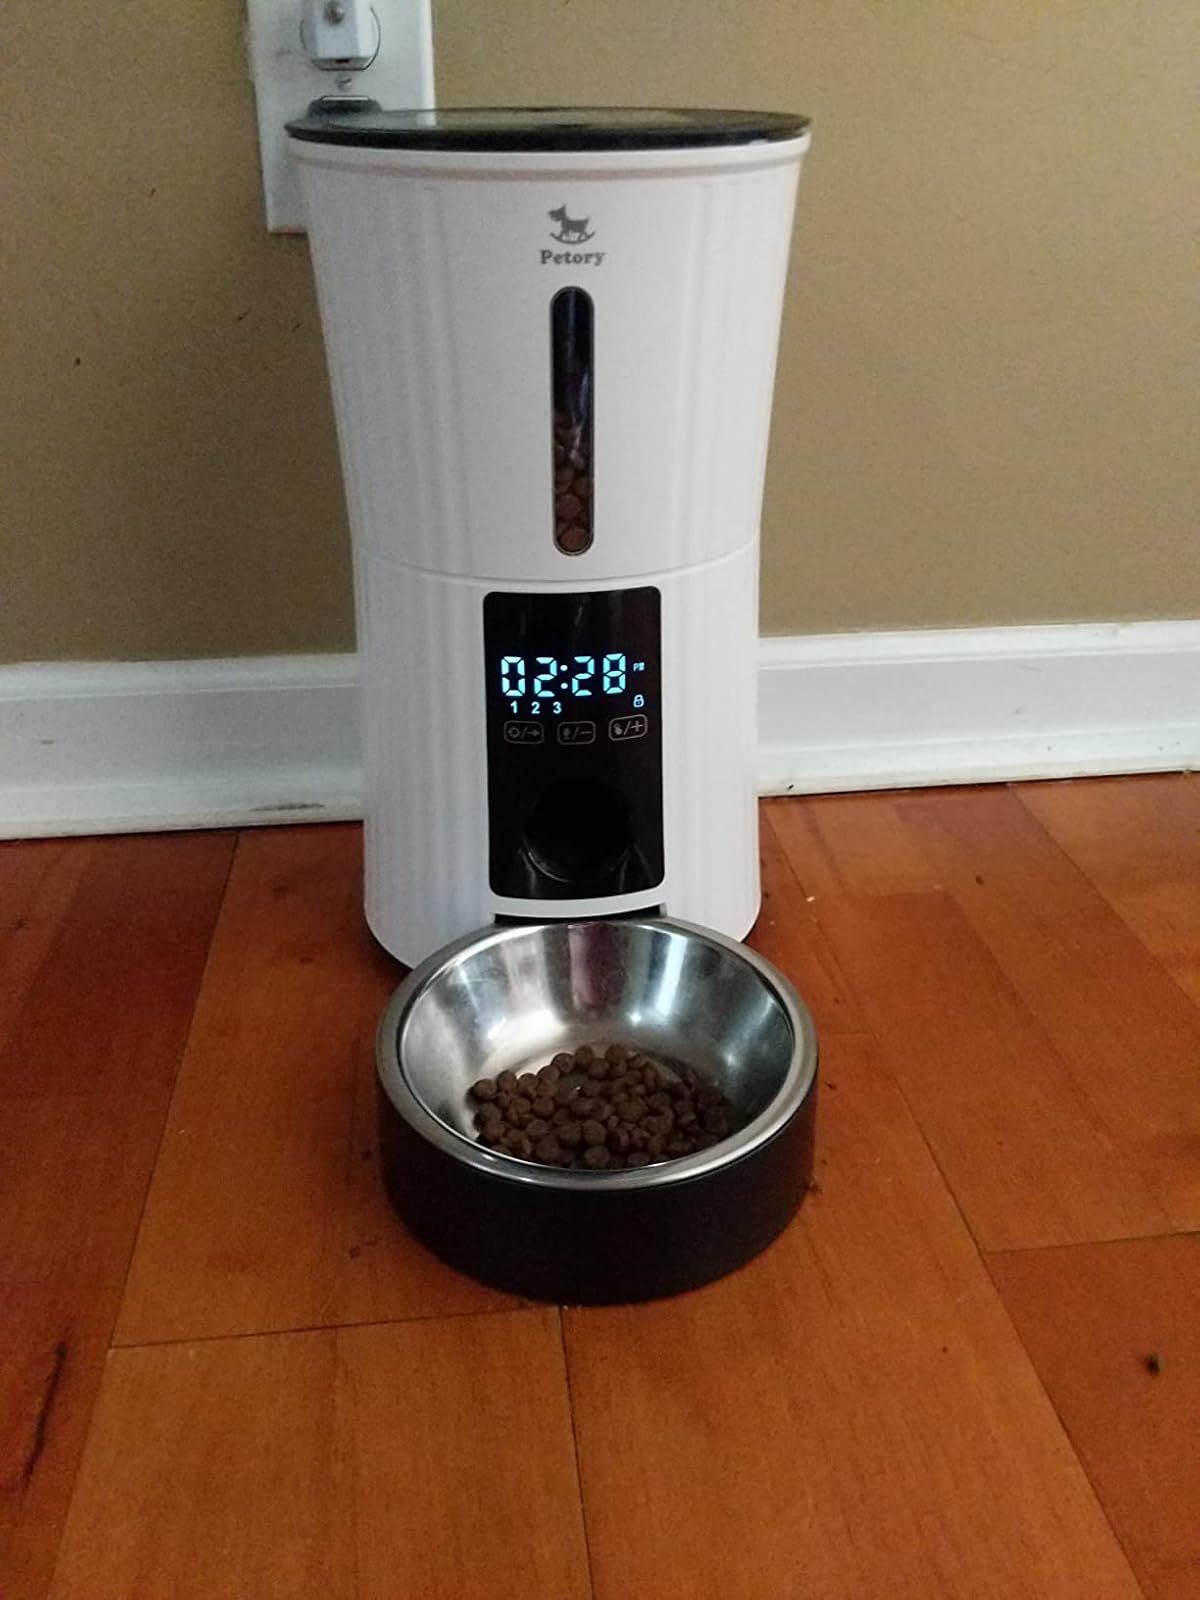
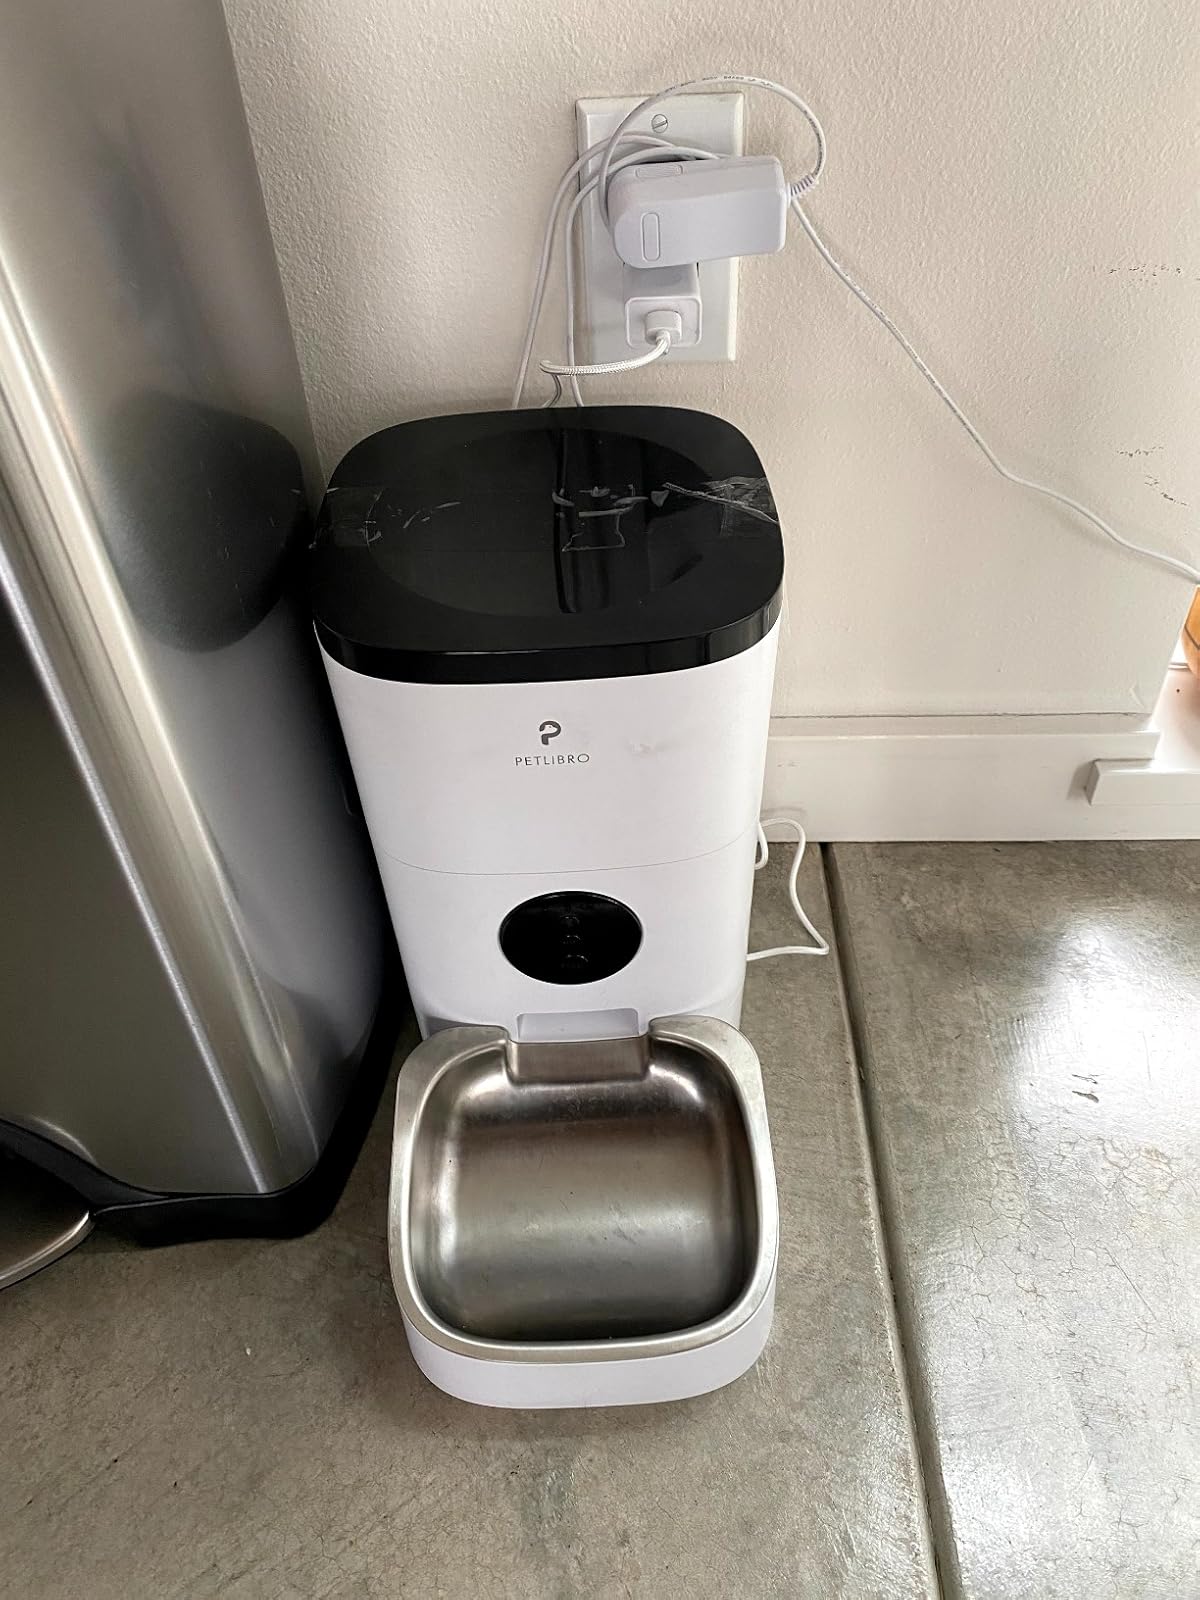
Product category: items_feeder
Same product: no